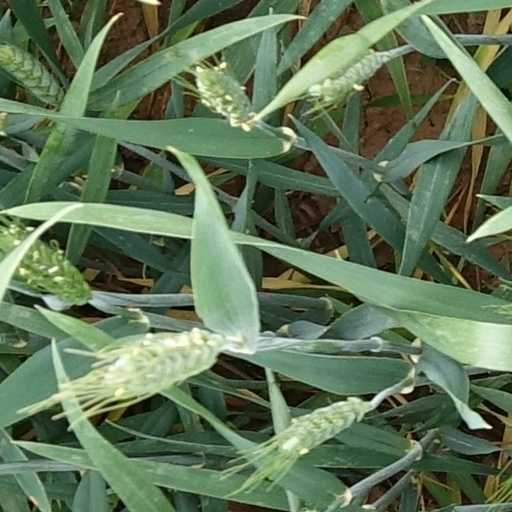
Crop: wheat